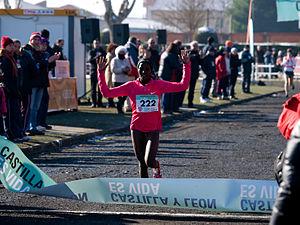
Veronica Nyaruai Wanjiru, née le 29 octobre 1989 à Nyahururu, est une sportive kényane de haut niveau, coureuse de fond et demi-fond.